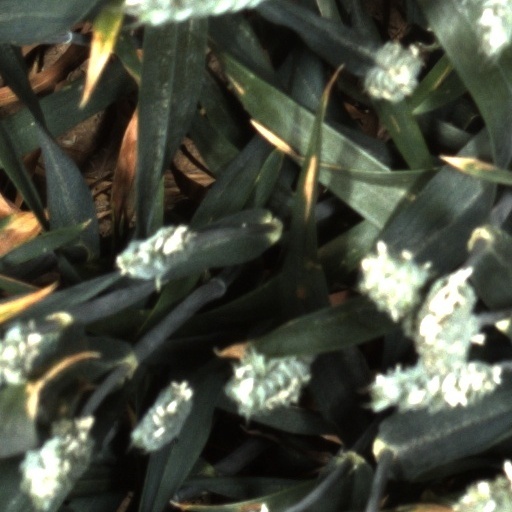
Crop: wheat